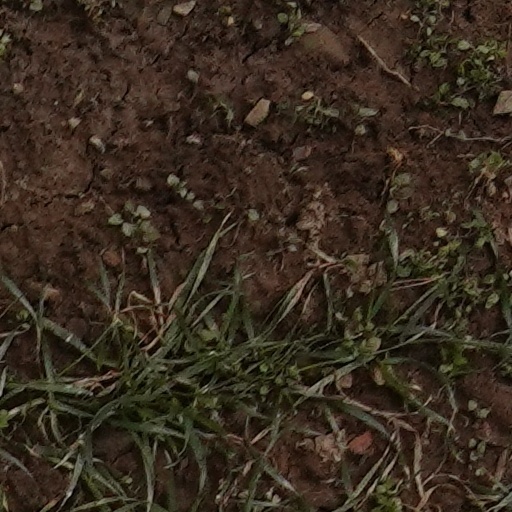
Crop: wheat